St. Michael's Cathedral, Belgrade

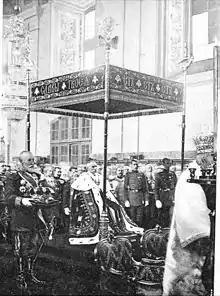
King Peter I's coronation on 21 September 1904

Later records of existence of this church were mainly saved by travel writers from the 17th and 18th centuries. During the Austro–Turkish conflicts in the beginning of the 18th century it was destroyed, and the Austrian authorities were explicit in their order not to restore the damaged Serbian temples. Former Metropolitan Mojsije Petrović, who had expected the support of Russian Czar Peter The Great, who had meanwhile died, started renewal of the Church from its foundations, decorating it with a new iconostasis.